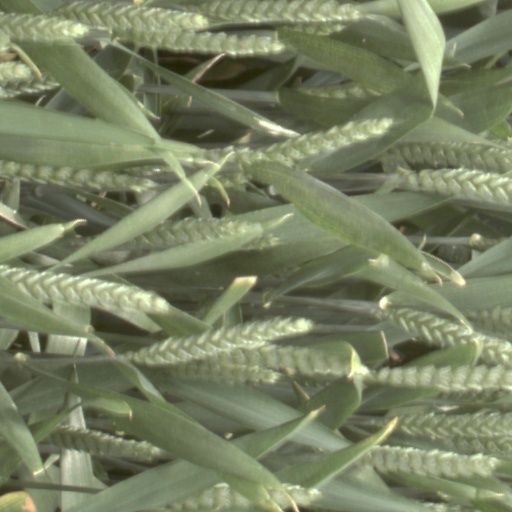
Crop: wheat